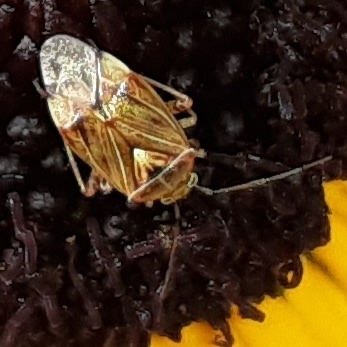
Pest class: lygus_bug